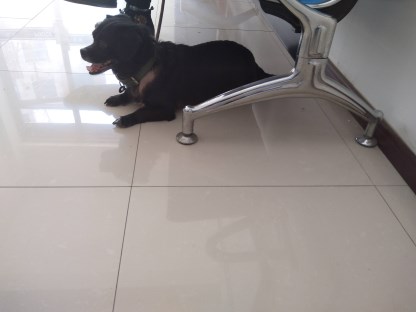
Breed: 3336-n000121-chinese_rural_dog